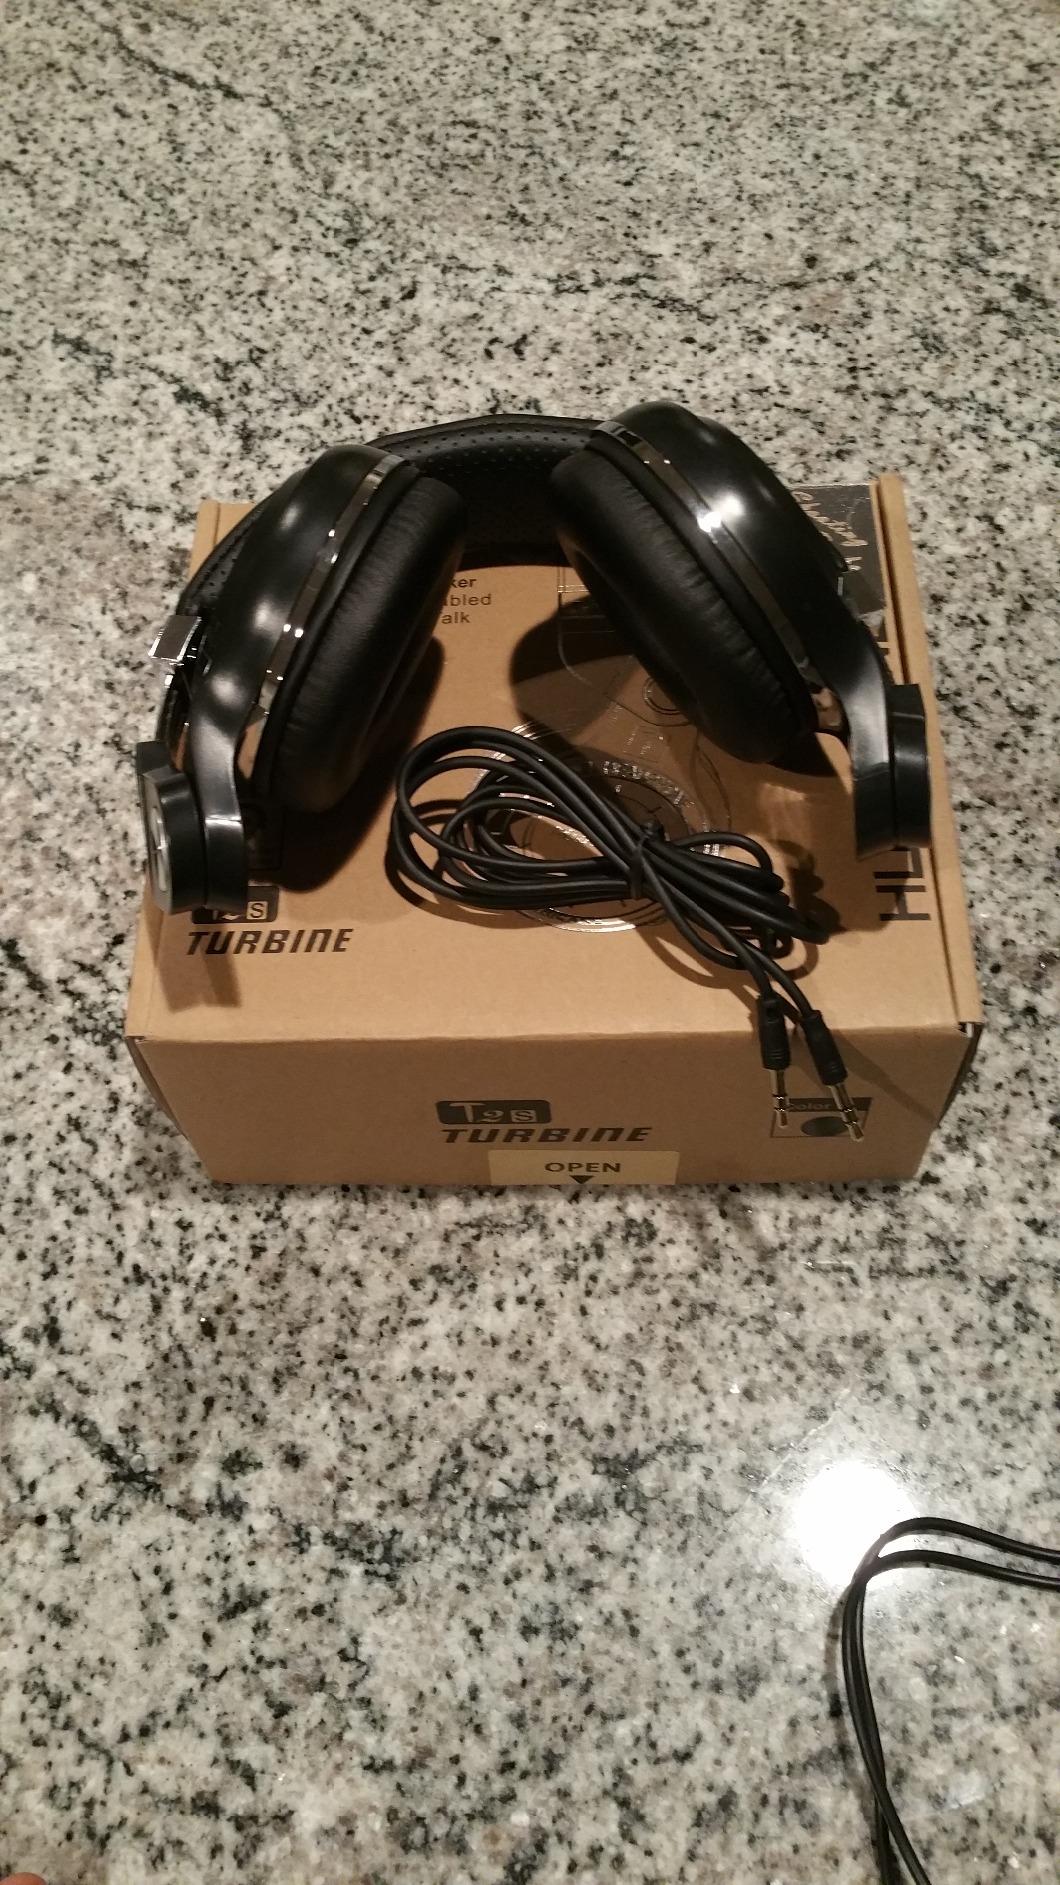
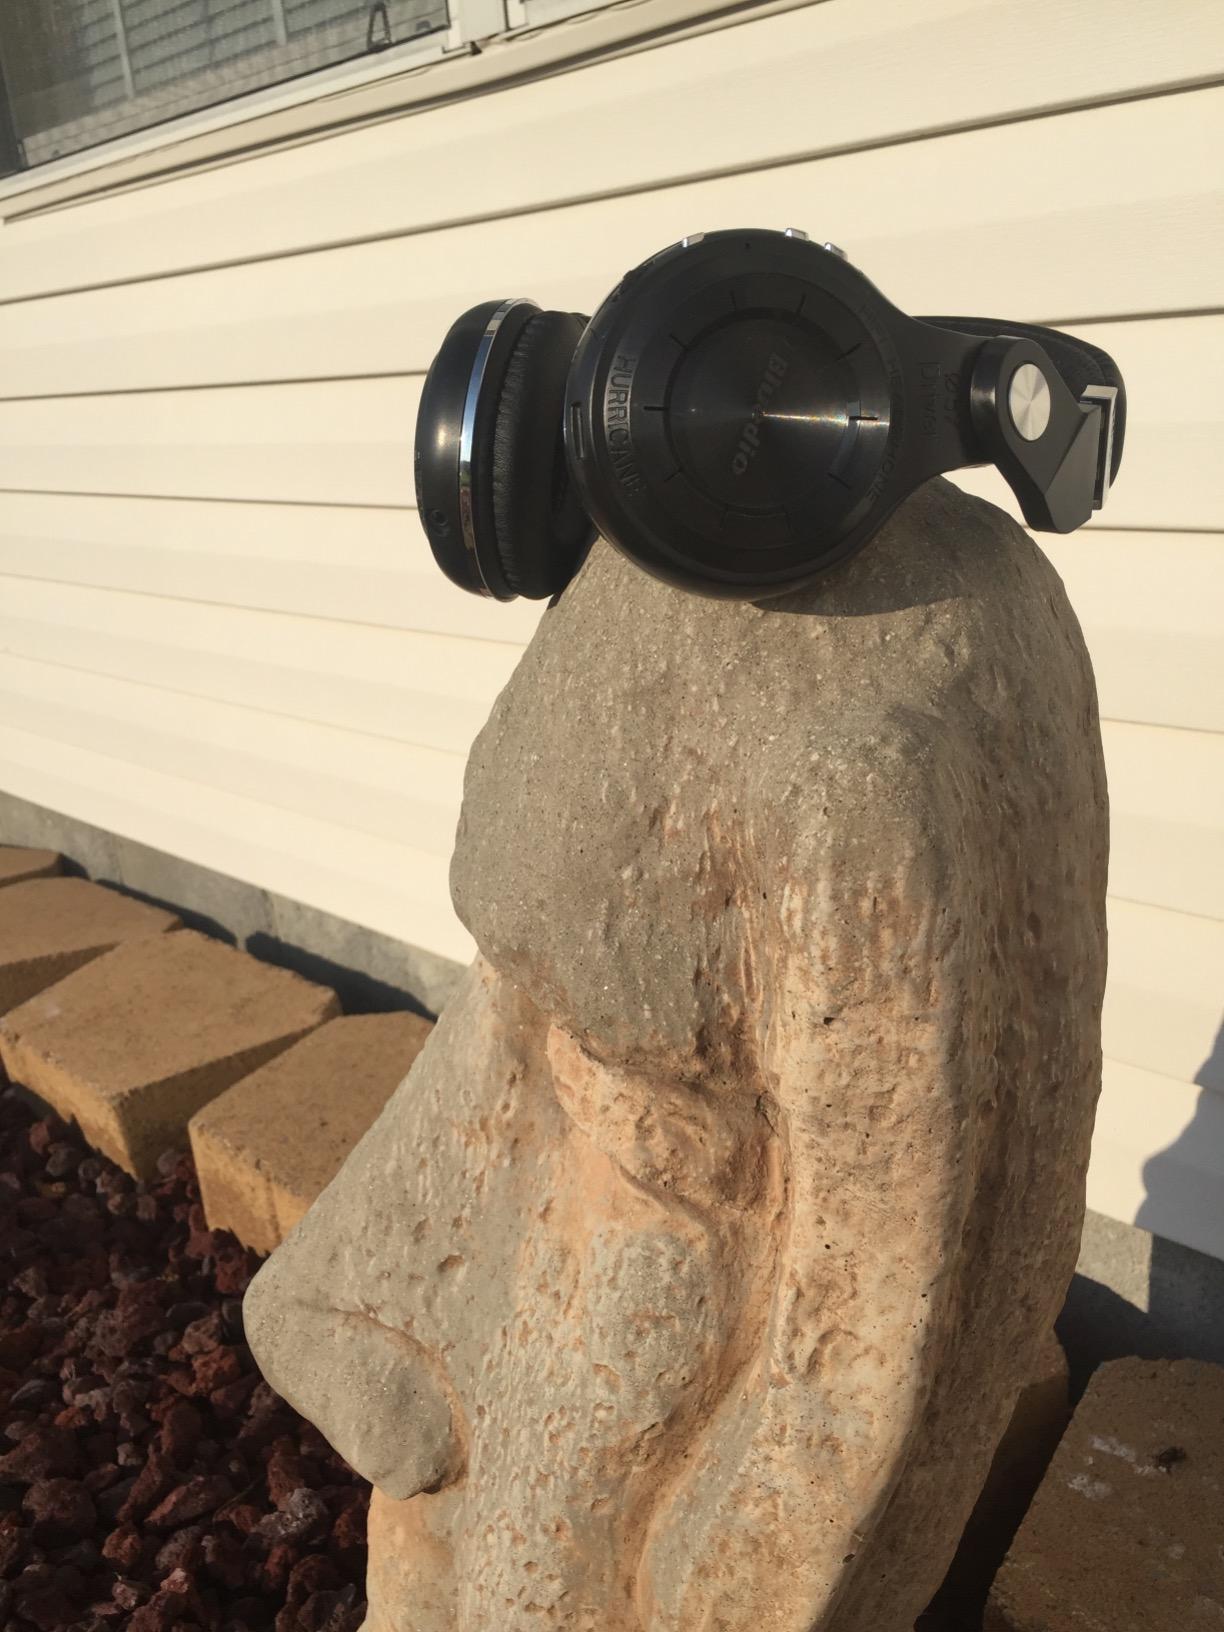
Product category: headphones
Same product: yes